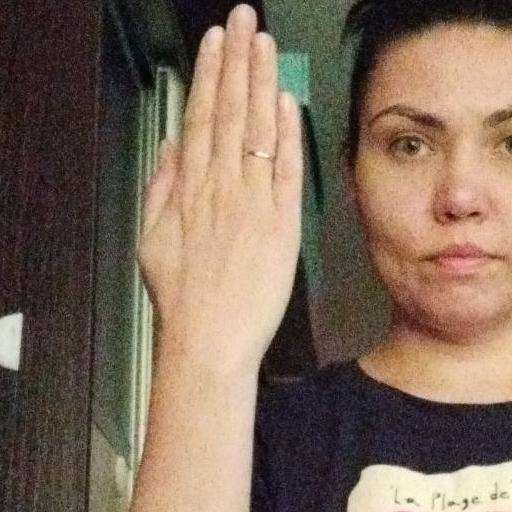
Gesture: stop_inverted